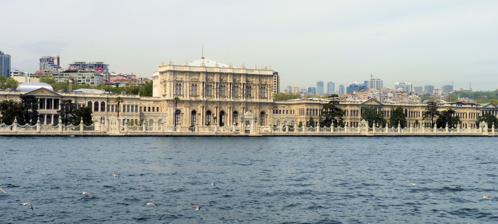
Building: Dolmabahçe Palace
Country: Unknown
Year built: 1856
Palace in Istanbul, Turkey Dolmabahçe Palace Dolmabahçe Sarayı A view of Dolmabahçe Palace from the Bosporus (Strait of Istanbul) General information Type Palace (1856–1984) Architectural style Baroque Revival and Rococo Revival Location Istanbul , Turkey Coordinates 41°02′22″N 29°00′06″E / 41.03944°N 29.00167°E / 41.03944; 29.00167 Construction started 1843 Completed 1856 Client Ottoman sultans Owner Government of Turkey Design and construction Architect(s) Garabet Balyan Website https://www.millisaraylar.gov.tr/en Dolmabahçe Palace ( Turkish : Dolmabahçe Sarayı , IPA: [doɫmabahˈtʃe saɾaˈjɯ] ) (Ottoman Turkish:سرایی دولمابغجہ ) located in the Beşiktaş district of Istanbul , Turkey , on the European coast of the Bosporus strait, served as the main administrative center of the Ottoman Empire from 1856 to 1887 and from 1909 to 1922 ( Yıldız Palace was used in the interim period). History Abdulmejid I Dolmabahçe Palace was ordered by the Empire's 31st Sultan, Abdulmejid I , and built between the years 1843 and 1856. Previously, the Sultan and his family had lived at the Topkapı Palace , but as the medieval Topkapı was lacking in contemporary style, luxury, and comfort, as compared to the palaces of the European monarchs, Abdülmecid decided to build a new modern palace near the site of the former Beşiktaş Sahil Palace, which was demolished. Hacı Said Ağa was responsible for the construction works, while the project was realized by architects Garabet Balyan , his son Nigoğayos Balyan and Evanis Kalfa (members of the Armenian Balyan family of Ottoman court architects). Façade of the Selamlık The construction cost five million Ottoman gold lira , or 35 tonnes of gold , the equivalent of ca. $1.9 billion in today's (2021) gold values. This sum corresponded to approximately a quarter of the yearly tax revenue. Actually, the construction was financed through debasement , by massive issue of paper money, as well as by foreign loans. The huge expenses placed an enormous burden on the state purse and contributed to the deteriorating financial situation of the Ottoman Empire, which eventually defaulted on its public debt in October 1875 , with the subsequent establishment in 1881 of financial control over the " sick man of Europe " by the European powers. The palace was home to six Sultans from 1856, when it was first inhabited, up until the abolition of the Caliphate in 1924: The last royal to live here was Caliph Abdülmecid Efendi . A law that went into effect on March 3, 1924, transferred the ownership of the palace to the national heritage of the new Turkish Republic. Mustafa Kemal Atatürk , the founder and first President of the Republic of Turkey, used the palace as a presidential residence during the summers and enacted some of his most important works here. Atatürk spent the last days of his medical treatment in this palace, where he died on November 10, 1938. Today, the palace is managed by Milli Saraylar Daire Başkanlığı (Directorate of National Palaces) responsible to the Grand National Assembly of Turkey . Location The site of Dolmabahçe was originally a bay on the Bosporus which was used for the anchorage of the Ottoman fleet. The area was reclaimed gradually during the 18th century to become an imperial garden, much appreciated by the Ottoman sultans ; it is from this garden that the name Dolmabahçe (Filled-in Garden) comes from the Turkish dolma meaning "filled" and bahçe meaning "garden." Various small summer palaces and wooden pavilions were built here during the 18th and 19th centuries ultimately forming a palace complex named Beşiktaş Waterfront Palace. The area of 110,000 m 2 is confined by Bosporus on the east side, while a steep precipice bounds it on the west side, such that after the building of the new 45,000 m 2 monoblock Dolmabahçe Palace a relatively limited space has remained for a garden complex which would normally surround such a palace. Design and layout The Ceremonial Hall with the world's largest crystal chandelier, previously believed to have been a gift from Queen Victoria Dolmabahçe is the largest palace in Turkey. It has an area of 45,000 m 2 (11.1 acres), and contains 285 rooms, 46 halls, 6 baths ( hamam ) and 68 toilets. The design contains eclectic elements from the Baroque , Rococo and Neoclassical styles, blended with traditional Ottoman architecture to create a new synthesis. The palace layout and décor reflect the increasing influence of European styles and standards on Ottoman culture and art during the Tanzimat period. The exterior, in particular the view from the Bosporus, shows a classical European two-wing arrangement which is divided by a big avant-corps with two side avant-corps. Floor plan of the palace Functionally, on the other hand, the palace retains elements of traditional Ottoman palace life, and also features of traditional Turkish homes. It is strictly separated structurally in a southern wing ( Mabeyn-i Hümâyûn , or Selamlık , the quarters reserved for the men) which contains the public representation rooms, and a northern wing ( Harem-i Hümâyûn , the Harem ) serving as the private residential area for the Sultan and his family. The two functional areas are separated by the big Ceremonial Hall ( Muayede Salonu ) with a floor area of 2,000 m 2 (22,000 sq ft) and a 36 m (118 ft) high dome. Since the harem had to be completely isolated from the outside world, the main entrance for the visitors is located on the narrow southern side. There, the representation rooms are arranged for receptions of visitors and of foreign diplomats. The harem area includes eight interconnected apartments for the wives of the sultan, for his favourites and concubines, and for his mother, each with its own bathroom. Décor and equipment Crystal Staircase with Baccarat crystal banisters and chandelier Entrance Hall The Sultan's hamam decorated with Egyptian alabaster Whereas the Topkapı Palace has exquisite examples of Iznik tiles and Ottoman carving, the Dolmabahçe palace is extensively decorated with gold and crystal. Fourteen tonnes of gold were used to gild the ceilings. Over 100 kg of gold was used to decorate the palace, this weight today costs US$6 million. The world's largest crystal chandelier is in the Ceremonial Hall. It has 750 lamps and weighs 4.5 tonnes. The chandelier was originally assumed to have been a gift from Queen Victoria ; in 2006, however, a receipt was discovered showing it had been paid for in full by the Sultan. Dolmabahçe has the largest collection of Bohemian and Baccarat crystal chandeliers in the world. The famous Crystal Staircase has the shape of a double horseshoe and is built of Baccarat crystal, brass and mahogany . Expensive stones such as Marmara (Proconnesian) marble, Egyptian alabaster ( calcite , also known as onyx-marble), and Porphyry from Pergamon were used for the decoration. The palace includes a large number of Hereke palace carpets made by the Hereke Imperial Factory. The Hereke carpet featured in the main hall happens to be the largest Hereke rug in the world. Also featured are 150-year-old bearskin rugs originally presented to the Sultan as a gift by Tsar Nicholas I . A collection of 202 oil paintings is on display in the palace. A highlight of the collection are 23 paintings by Ivan Aivazovsky which he created as a court painter during his stays in Istanbul. The collection also includes paintings by Gustave Boulanger , Jean-Léon Gérôme , Eugène Fromentin , Stanisław Chlebowski , Félix Ziem , Karl Joseph Kuwasseg , Fausto Zonaro , Théo van Rysselberghe and Alexander Sandor Svoboda. There are also paintings by Turkish painters such as Osman Hamdi Bey , Halil Pasha and Osman Nuri Pasha in this art museum. From the very beginning, the palace's equipment implemented the highest technical standards. Gas lighting and water-closets were imported from Great Britain, whereas other palaces in continental Europe were still lacking these features at that time. Later, electricity, a central heating system and an elevator were installed. Rooms Staircases of the palace The Pink Hall Medhal (Main Entrance) Hall A visit to the Dolmabahçe Palace begins at the Medhal Hall. Rooms leading off the Medhal are towards the sea and the land. The rooms facing the sea were used by the leading Ottoman officials, the Grand Vizier and the other state ministers, while the rooms facing the land were used by various administrators of the palace and the state, such as the Palace Marshall, Şeyhülislam , and members of the House of Representatives ( Meclis-i Mebusan ) and the Senate ( Meclis-i Ayan ). Guests would first wait in this hall and then would be led inside at the proper time by a palace protocol officer. On entering the Medhal, one sees Boulle tables on both sides of the room, which bear the monogram of Sultan Abdülmecid on top. The royal monogram of the sultan is also on the fireplace. The English chandelier hanging in the middle of this room has sixty arms. The Hereke fabrics used as upholstery for the furniture and as draperies are in the royal shade of red. The secretariat's rooms Atatürk 's deathbed The second room after the Medhal to the right is the Clerk's Hall, also referred to as the Tiled Room. The largest painting in the palace collection, a depiction of the Surre Procession by Stefano Ussi , hangs on the left wall of this hall. Surre was used to refer to the caravans which travelled from Istanbul to Mecca during the religious month of Recep, bearing the monetary aid used to support the maintenance and the decoration of the Kaaba and to provide financial assistance to the local population of Hejaz . On the wall to the right is a painting signed by Rudolf Ernst depicting the fire at the Paris Municipal Theater and another painting of a Dutch Village Girl by Delandre . Decorated with French style furniture, this room also contains very valuable porcelain vases. Atatürk's room Mustafa Kemal Atatürk spent the last days of his life in the palace as his health deteriorated. He died at 9:05 A.M. on November 10, 1938, in a bedroom located in the former harem area of the palace. All the clocks in the palace were stopped and set to 9:05 after his death. The clocks outside of his room now are set to the actual time in Turkey , but the clock in the room in which he died still points to 9:05. Harem Blue Hall in Harem section of the palace The harem was a traditional feature of many Middle Eastern architectural structures throughout history. The point of Abdulmecid's construction of the harem was to ensure there were separate quarters built for the royal family and their leisure. It was common practice for the Sultan's personal concubines to reside within the harem. Rooms meant to house and educate the children of the Sultan as well as the Sultan's own living quarters are included in what would be considered the harem. Usually most Sultans beforehand had restricted their wives and concubines from being in the public, however Abdulmecid unprecedentedly allowed them to leave the palace to shops and bazaars under supervision. Gates Gate of the Sultan Exterior façade of the Gate of the Sultan ( Saltanat Kapısı ) on Dolmabahçe Avenue. The columns of the gate are in a formation of 2-1-1-2. Interior façade of the Gate of the Sultan ( Saltanat Kapısı ). The columns are in a formation of 2-1-1-2. Gate of the Treasury Exterior façade of the Gate of the Treasury ( Hazine-i Hassa Kapısı ) near Dolmabahçe Clock Tower . The columns of the exterior façade of the gate are in a formation of 1-2-2-1. Interior façade of the Gate of the Treasury ( Hazine-i Hassa Kapısı ) near Dolmabahçe Clock Tower , which is seen in the background, outside the walls, at left. Exterior façade of the Gate of the Treasury after the restoration work Gate to the Bosporus Exterior view of the Gate to the Bosporus Exterior view of the Gate to the Bosporus Interior view of the Gate to the Bosporus Adjacent buildings Dolmabahçe Clock Tower near the Bosporus shoreline, with the Gate of the Treasury seen in the background. A number of further residential buildings are located near the palace including the palace of the Crown Prince ( Veliaht Dairesi ), the quarters of the gentlemen-in-waiting ( Musahiban Dairesi ), the dormitories of the servants ( Agavat Dairesi , Bendegan Dairesi ) and of the guards ( Baltacılar Dairesi ), the quarters of the Chief Eunuch ( Kızlarağası Dairesi ). Further buildings include imperial kitchens ( Matbah-i Amire ), stables, an aviary ( Kusluk ), a plant nursery ( Fidelik ), a flour mill, a greenhouse ( Sera ), a Hereke carpet workshop ( Hereke dökümhanesi ), a glass manufactory, a foundry, a pharmacy etc. Interior of the Dolmabahçe Mosque A baroque style mosque designed by Garabet Balyan was built near the palace in 1853–1855. It was commissioned by queen mother Bezm-i Âlem Valide Sultan. Since 1948 the building housed the Naval Museum, but the museum was moved to another location in 1960 after the coup d'état of May, 27th . In 1967, the mosque was returned for worship. A clock tower ( Dolmabahçe Saat Kulesi ) was erected in front of the Imperial Gate (Saltanat Kapisi) on a square along the European waterfront of Bosporus next to the mosque. The tower was ordered by Sultan Abdülhamid II and designed by the court architect Sarkis Balyan between 1890 and 1895. Its clock was manufactured by the French clockmaker house of Jean-Paul Garnier, and installed by the court clock master Johann Mayer. See also List of Baroque residences Literature The Sultan's library Yücel, İhsan; Sema Öner (1989). Dolmabahçe Palace . Istanbul: TBMM National Palaces Trust. ASIN B000GYA5C8. Akat, Yücel (1988). The Dolmabahçe Palace . Istanbul: Keskin Color. ASIN B000GW7QYA. Yücel, İhsan (1995). Dolmabahçe Palace . Istanbul: TBMM Department of National Palaces. ISBN 975-7479-42-X . Gülersoy, Çelik (1990). Dolmabahçe Palace and its environs . Istanbul: İstanbul Kitaplığı. p. 257. ISBN 978-975-7687-03-0 . Keskin, Naci (1975). The Dolmabahçe Palace . Istanbul: Keskin Color. ASIN B000OSH36M. Dolmabahçe Palace . Istanbul: Do-Gu Yayınları. 1998. ASIN B000E1S49O. İskender Pala. The Jewel on the Bosphorus; Dolmabahçe Palace . TBMM Milli Saraylar Yayınları, Istanbul, 2006. İhsan Yücel, Sema Öner, F. Yaşar Yılmaz, Cengiz Göncü, Hakan Gülsün. Dolmabahçe Palace . TBMM Milli Saraylar Yayınları, Istanbul, 2005. İpek Fitöz. European Lights In Dolmabahçe Palace . TBMM Milli Saraylar Yayınları, Istanbul, 2007. References